Quercus cornelius-mulleri

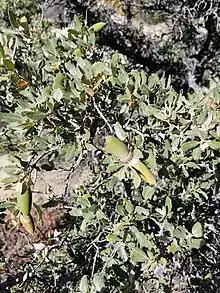
"Quercus cornelius-mulleri" acorns

Quercus cornelius-mulleri is a North American species of oak known by the common name Muller oak, or Muller's oak. It was described to science in 1981 when it was segregated from the "Quercus dumosa" complex and found to warrant species status of its own. It was named after ecologist Cornelius Herman Muller. It is native to southern California and Baja California, where it grows in chaparral, oak woodlands, and other habitat in foothills and mountains. It can most easily be observed in Joshua Tree National Park and in the woodlands along the western margins of the Colorado Desert in San Diego County, California.